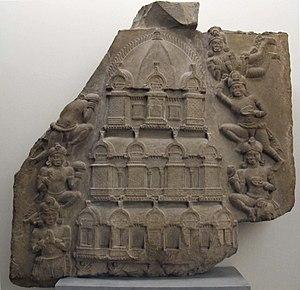
Sanctuaire à plusieurs étages, de Ghantasala, Krishna district, Andhra Pradesh. v. 90-110 de notre ère. École d'Amarâvatî.
L'architecture des temples hindous présente une grande variété selon les époques, les matériaux utilisés, les régions et les cultures, initialement en Inde. De nombreux temples de religion hindoue se trouvent en dehors de l'Inde, soit dans les pays qui ont été dirigés par des souverains de religion hindoue, soit dans les régions avec une forte immigration de population indienne.